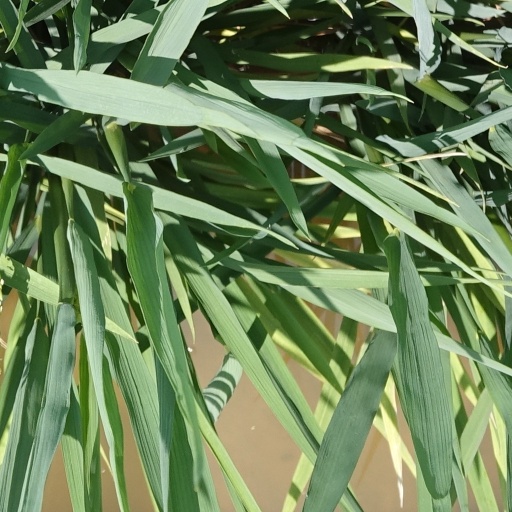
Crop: rice